Minteki

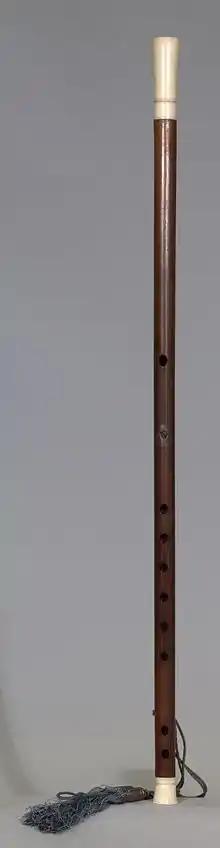
"Minteki"

The minteki (kanji: 明笛; also called shinteki (kanji: 清笛)) is a Japanese transverse bamboo flute, a fue. It was first introduced to Japan from China in 1629. It is found in minshingaku (明清楽) ensembles.